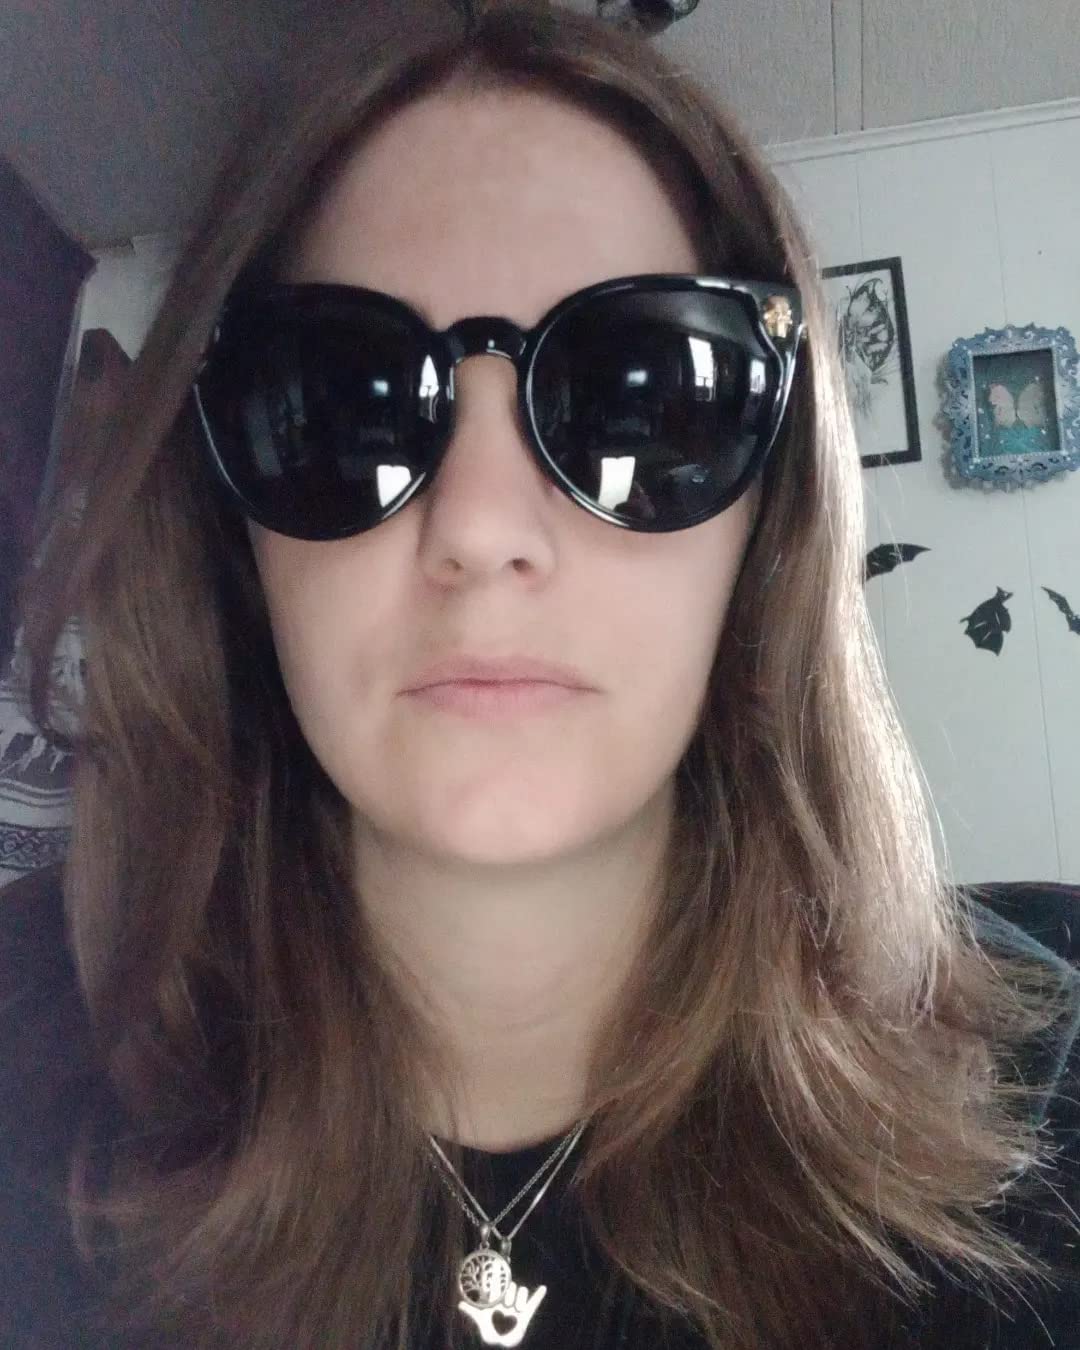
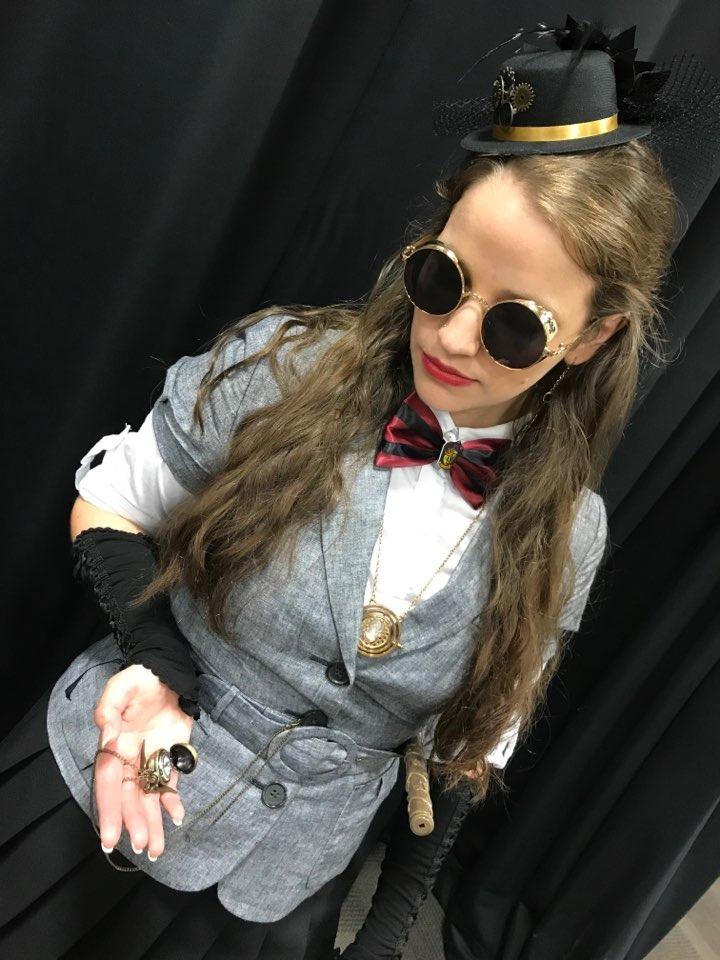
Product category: accessories_sunglasses
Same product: no